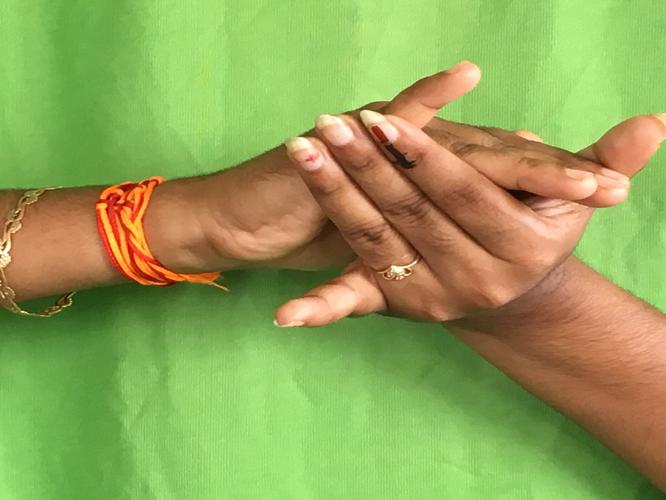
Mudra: Kurma
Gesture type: double_hand